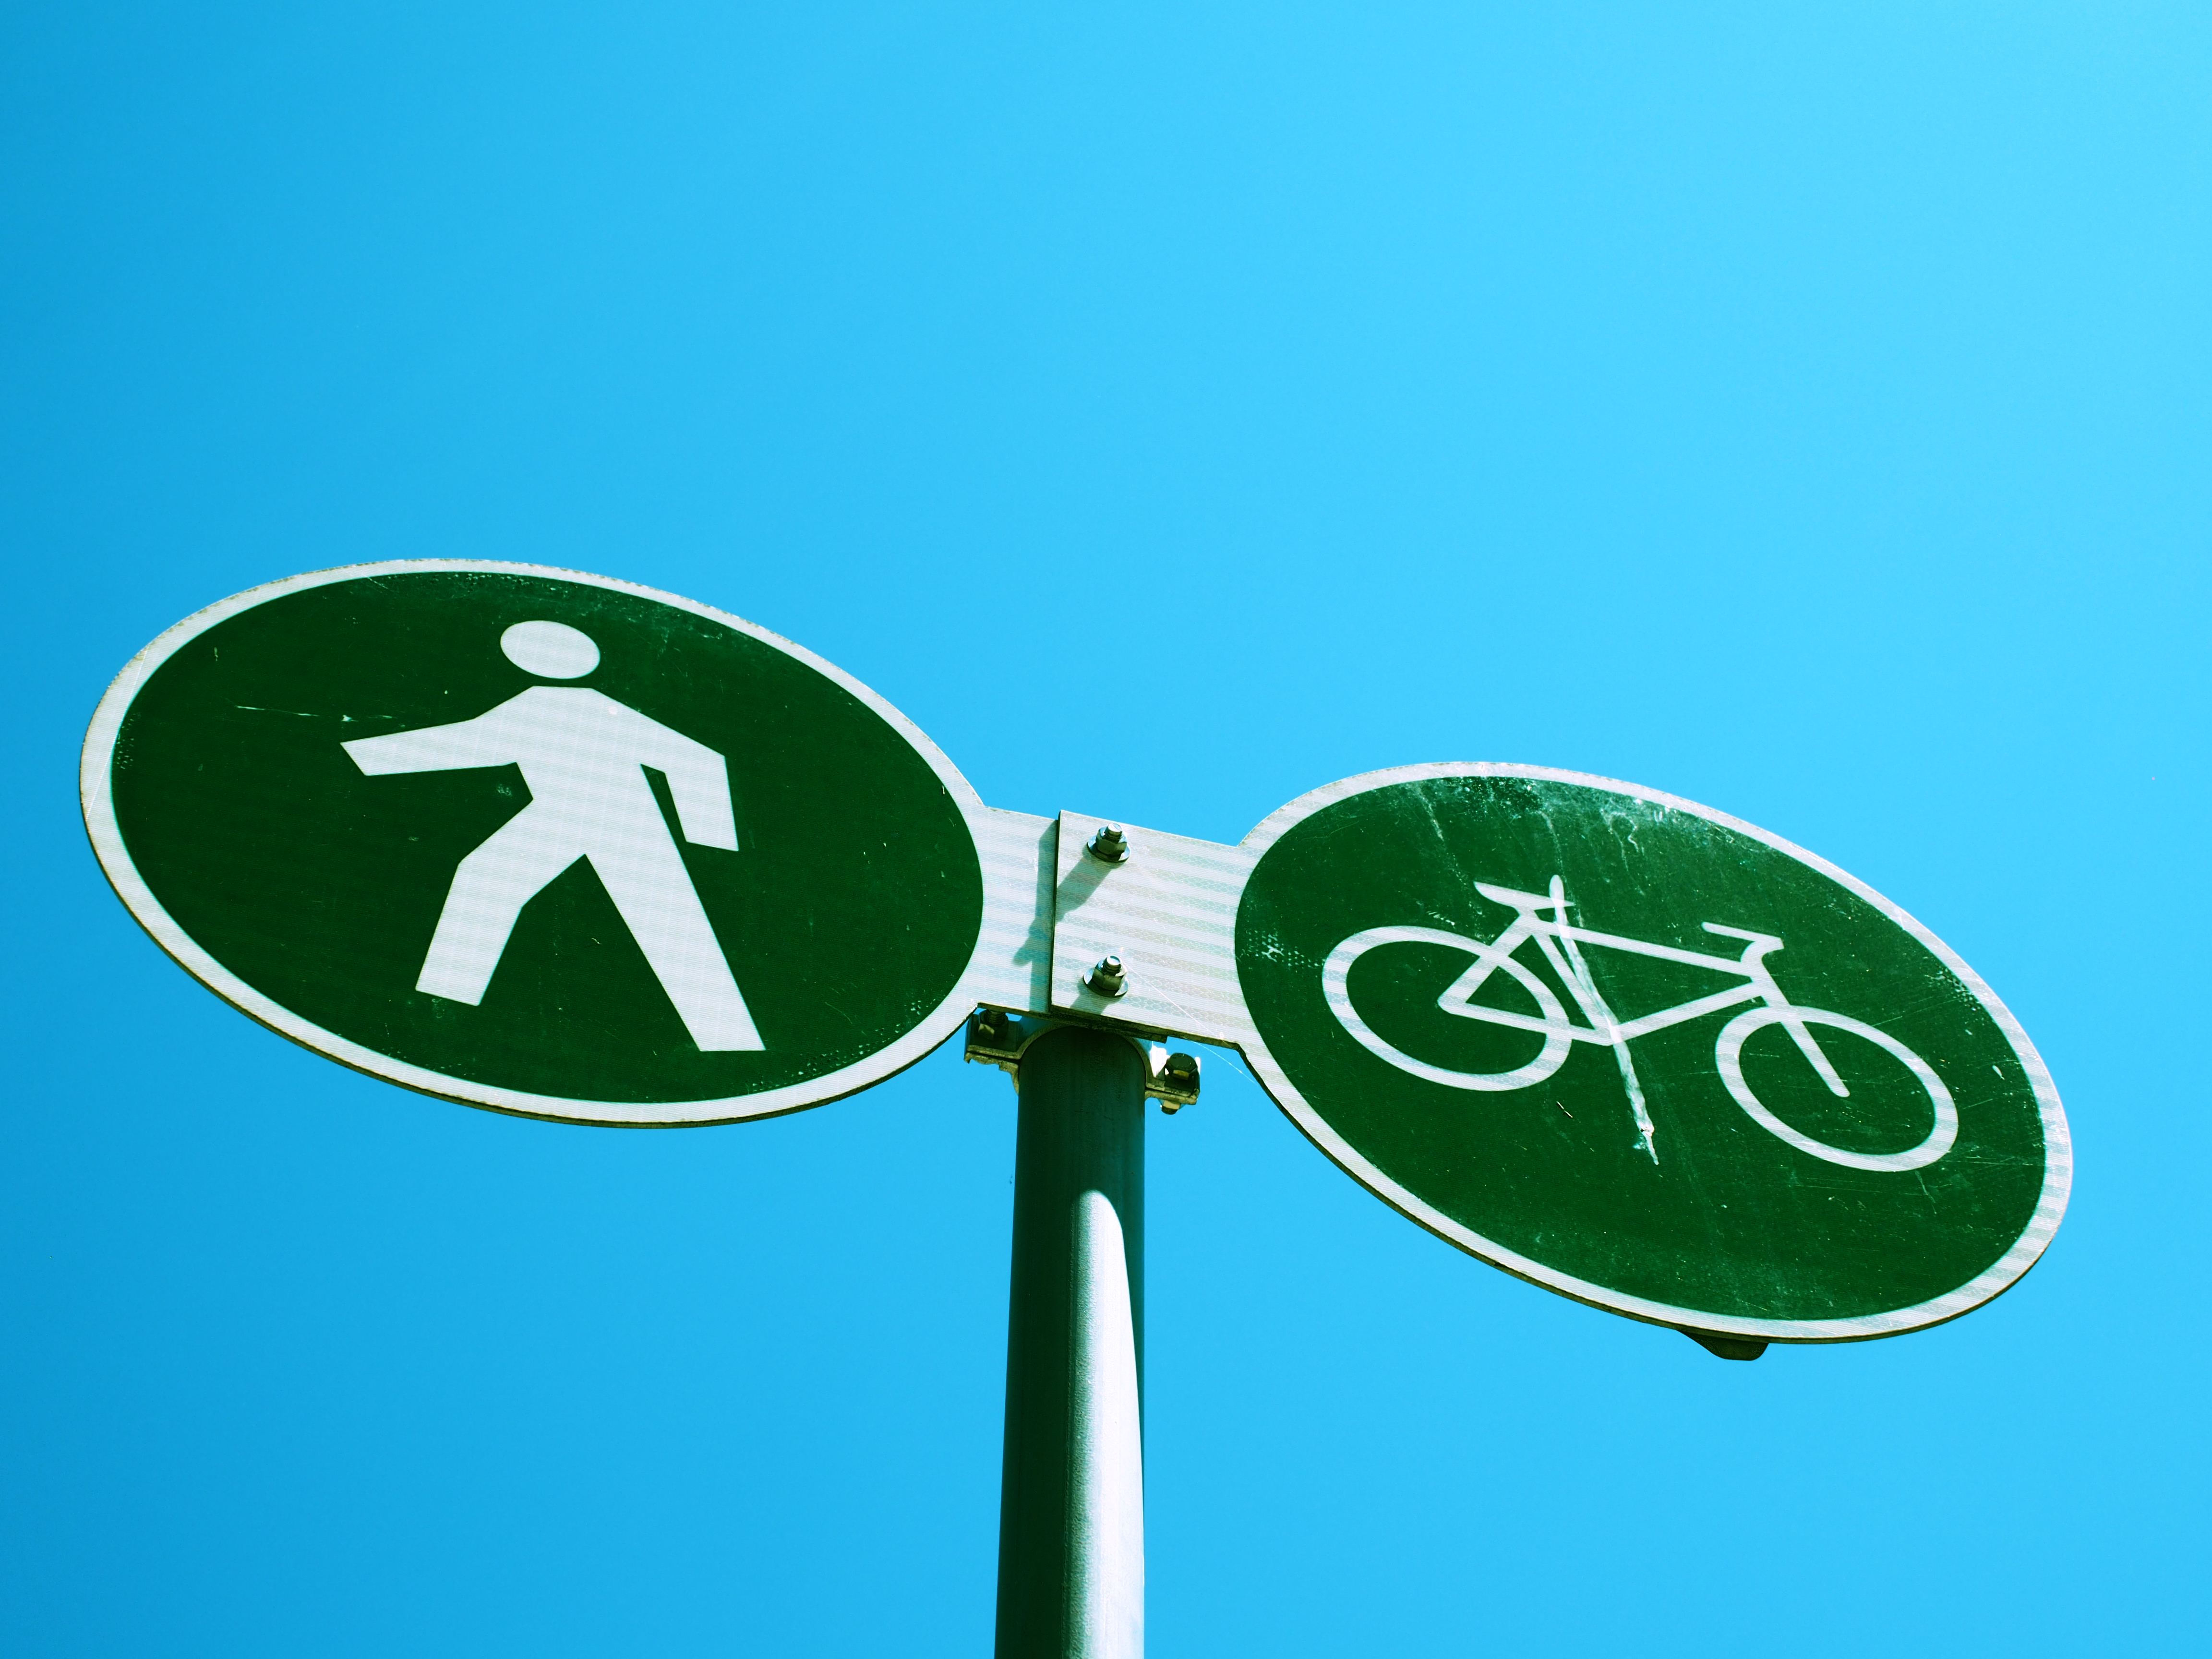
sign, green, symbol, signage, circle, brand, font, illustration, glasses, moustache